The Football Association

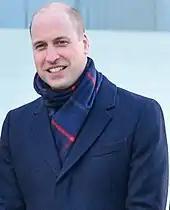
The Prince of Wales is the current Patron of the FA

The FA's main commercial asset is its ownership of the rights to England internationals and the FA Cup. Broadcasting income remains the FA's largest revenue stream with both domestic and international broadcasting rights for England fixtures and the FA Cup tied up until at least 2021.